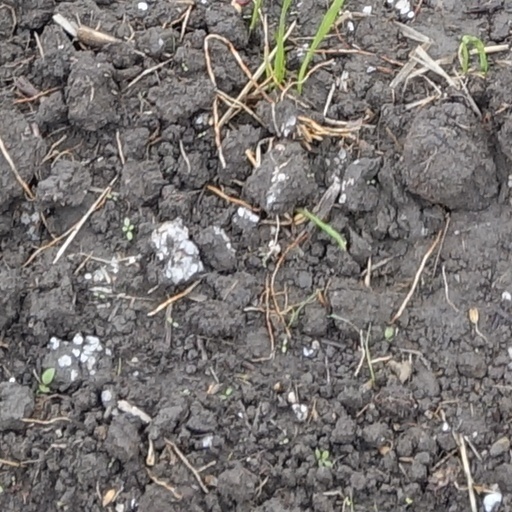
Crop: wheat